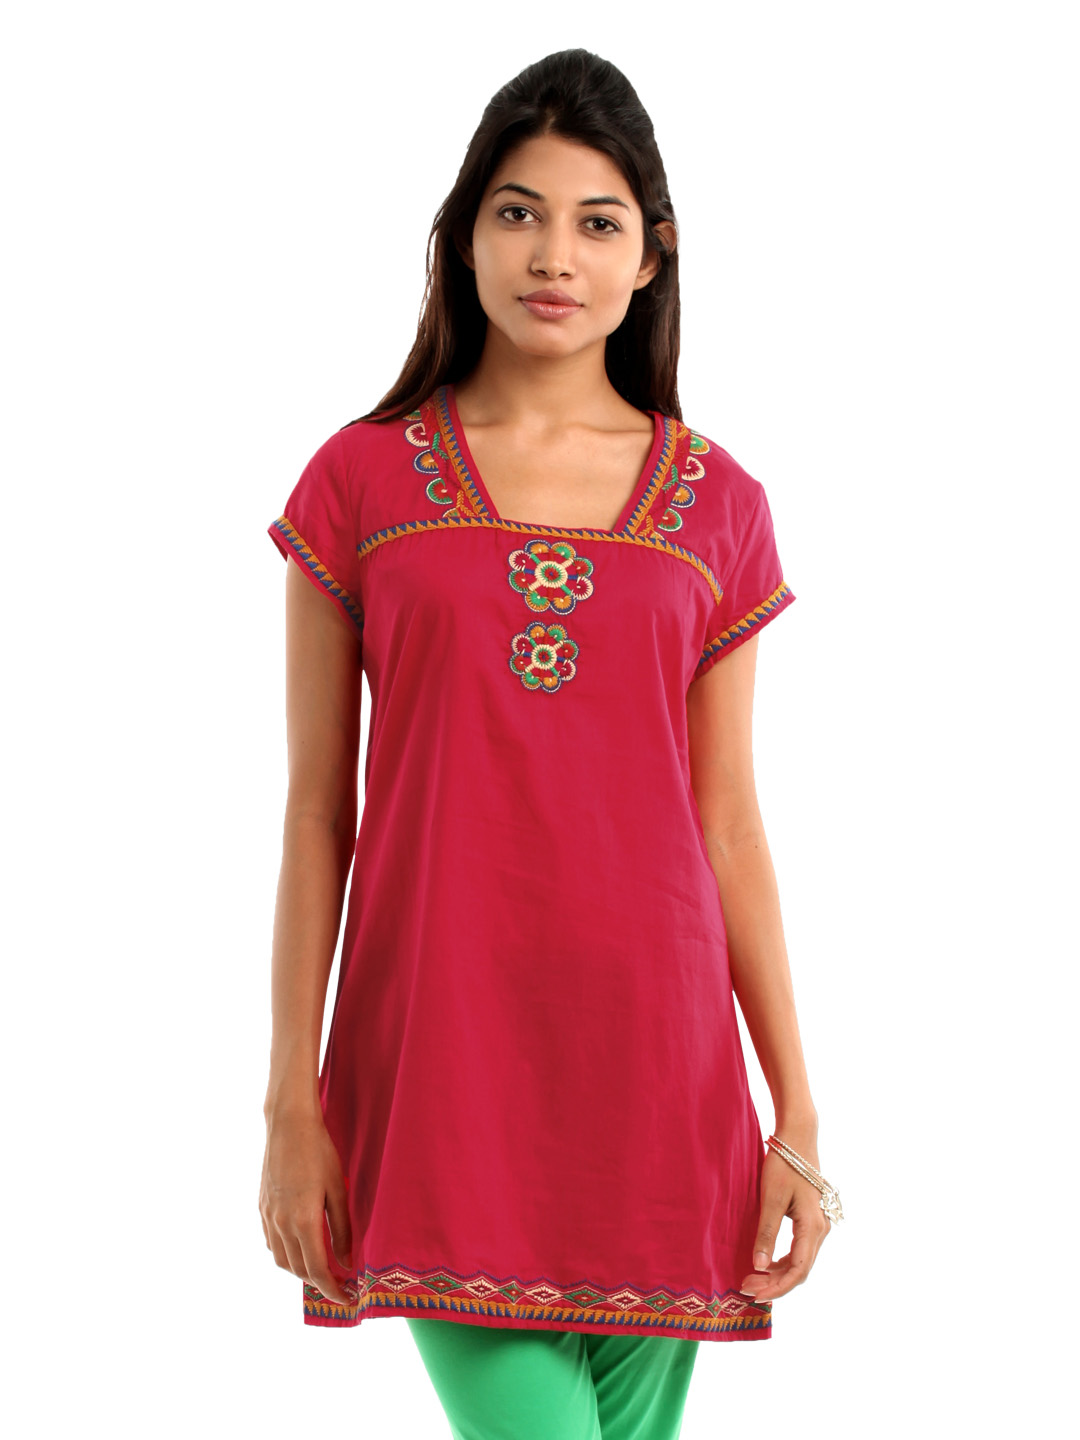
Fusion Beats Women Dark Pink Tunic
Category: Apparel / Topwear / Tunics
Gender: Women
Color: Pink
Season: Summer 2012
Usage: Ethnic